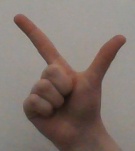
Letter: laam